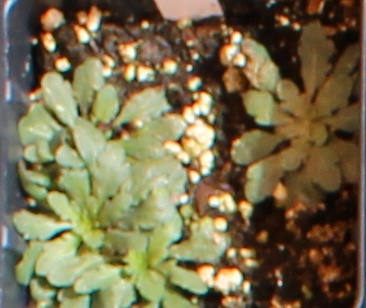
Label: Horseweed